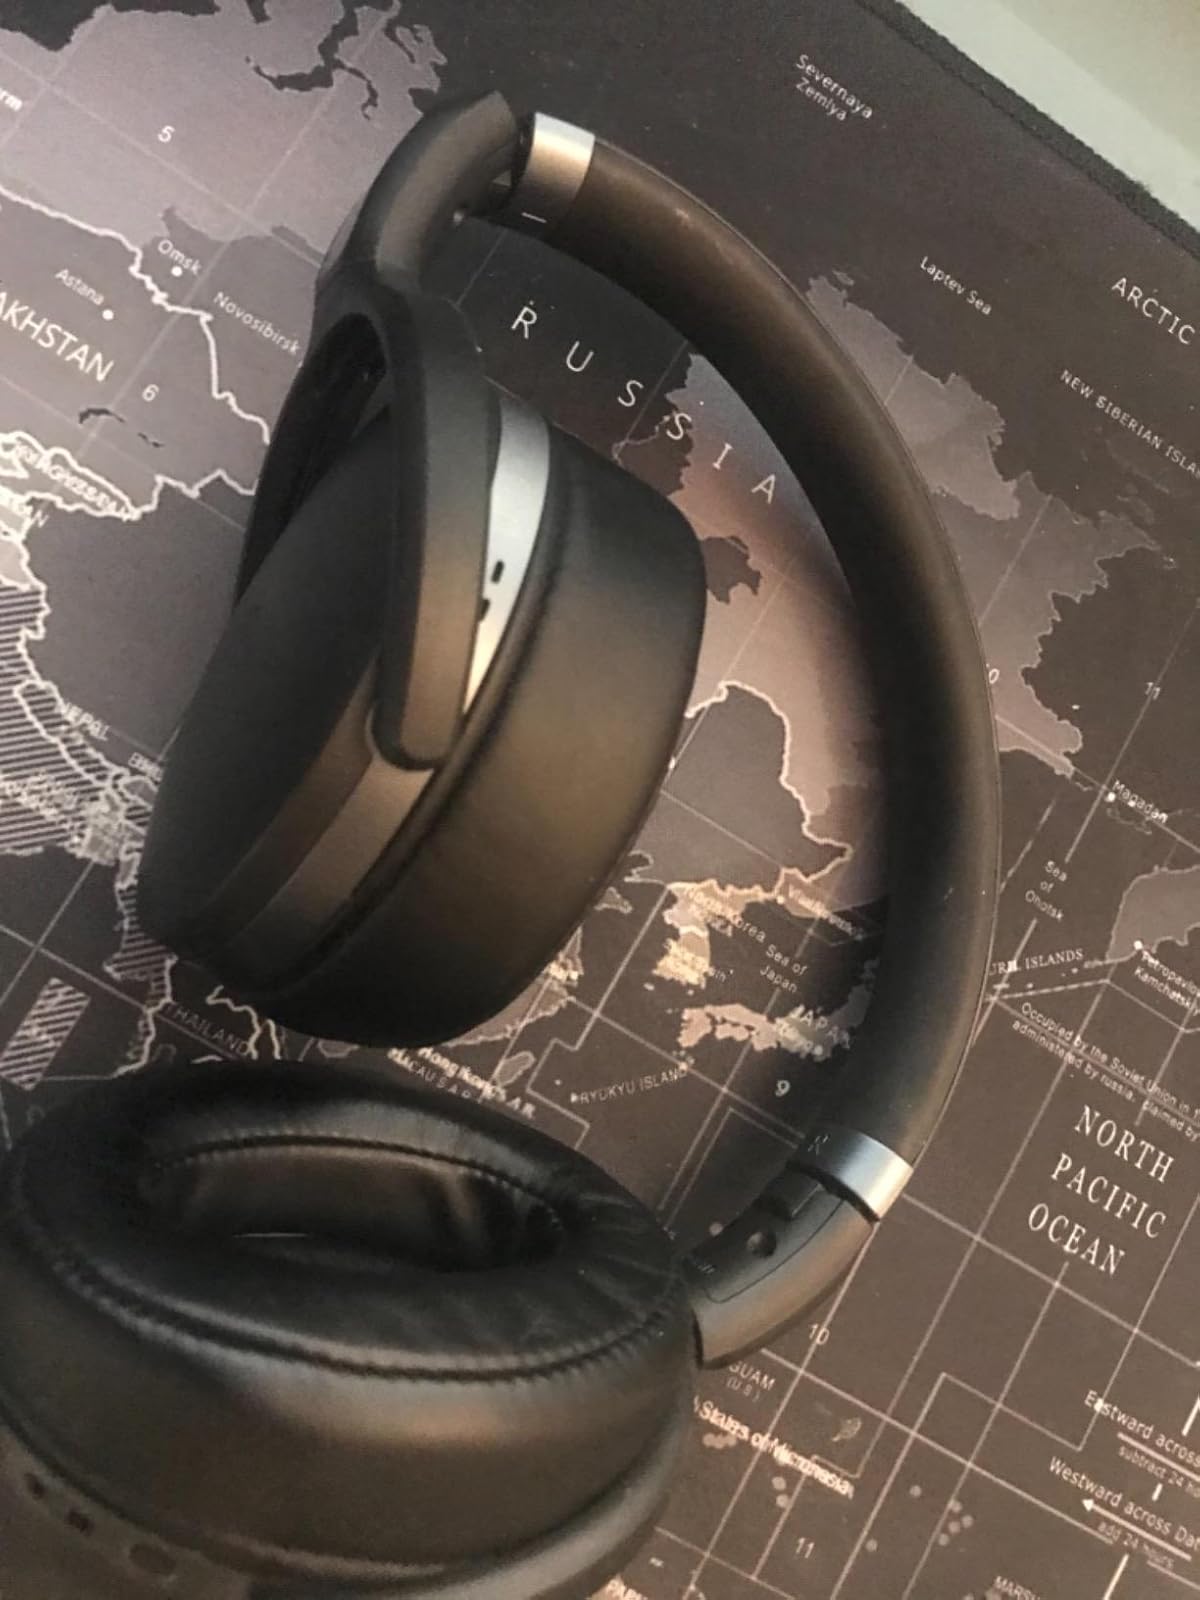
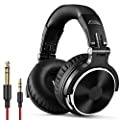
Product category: headphones
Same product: no